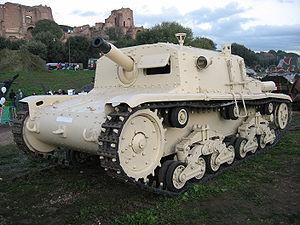
Le Semovente 75/18 est un canon automoteur italien de la Seconde Guerre mondiale produit par le groupement de constructeurs italien Ansaldo - FIAT en grande quantité qui fut redouté par les armées alliées.